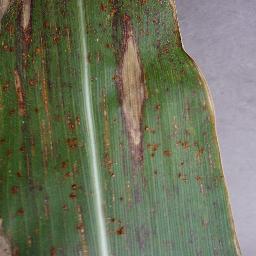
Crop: corn
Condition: (maize)_northern_blight